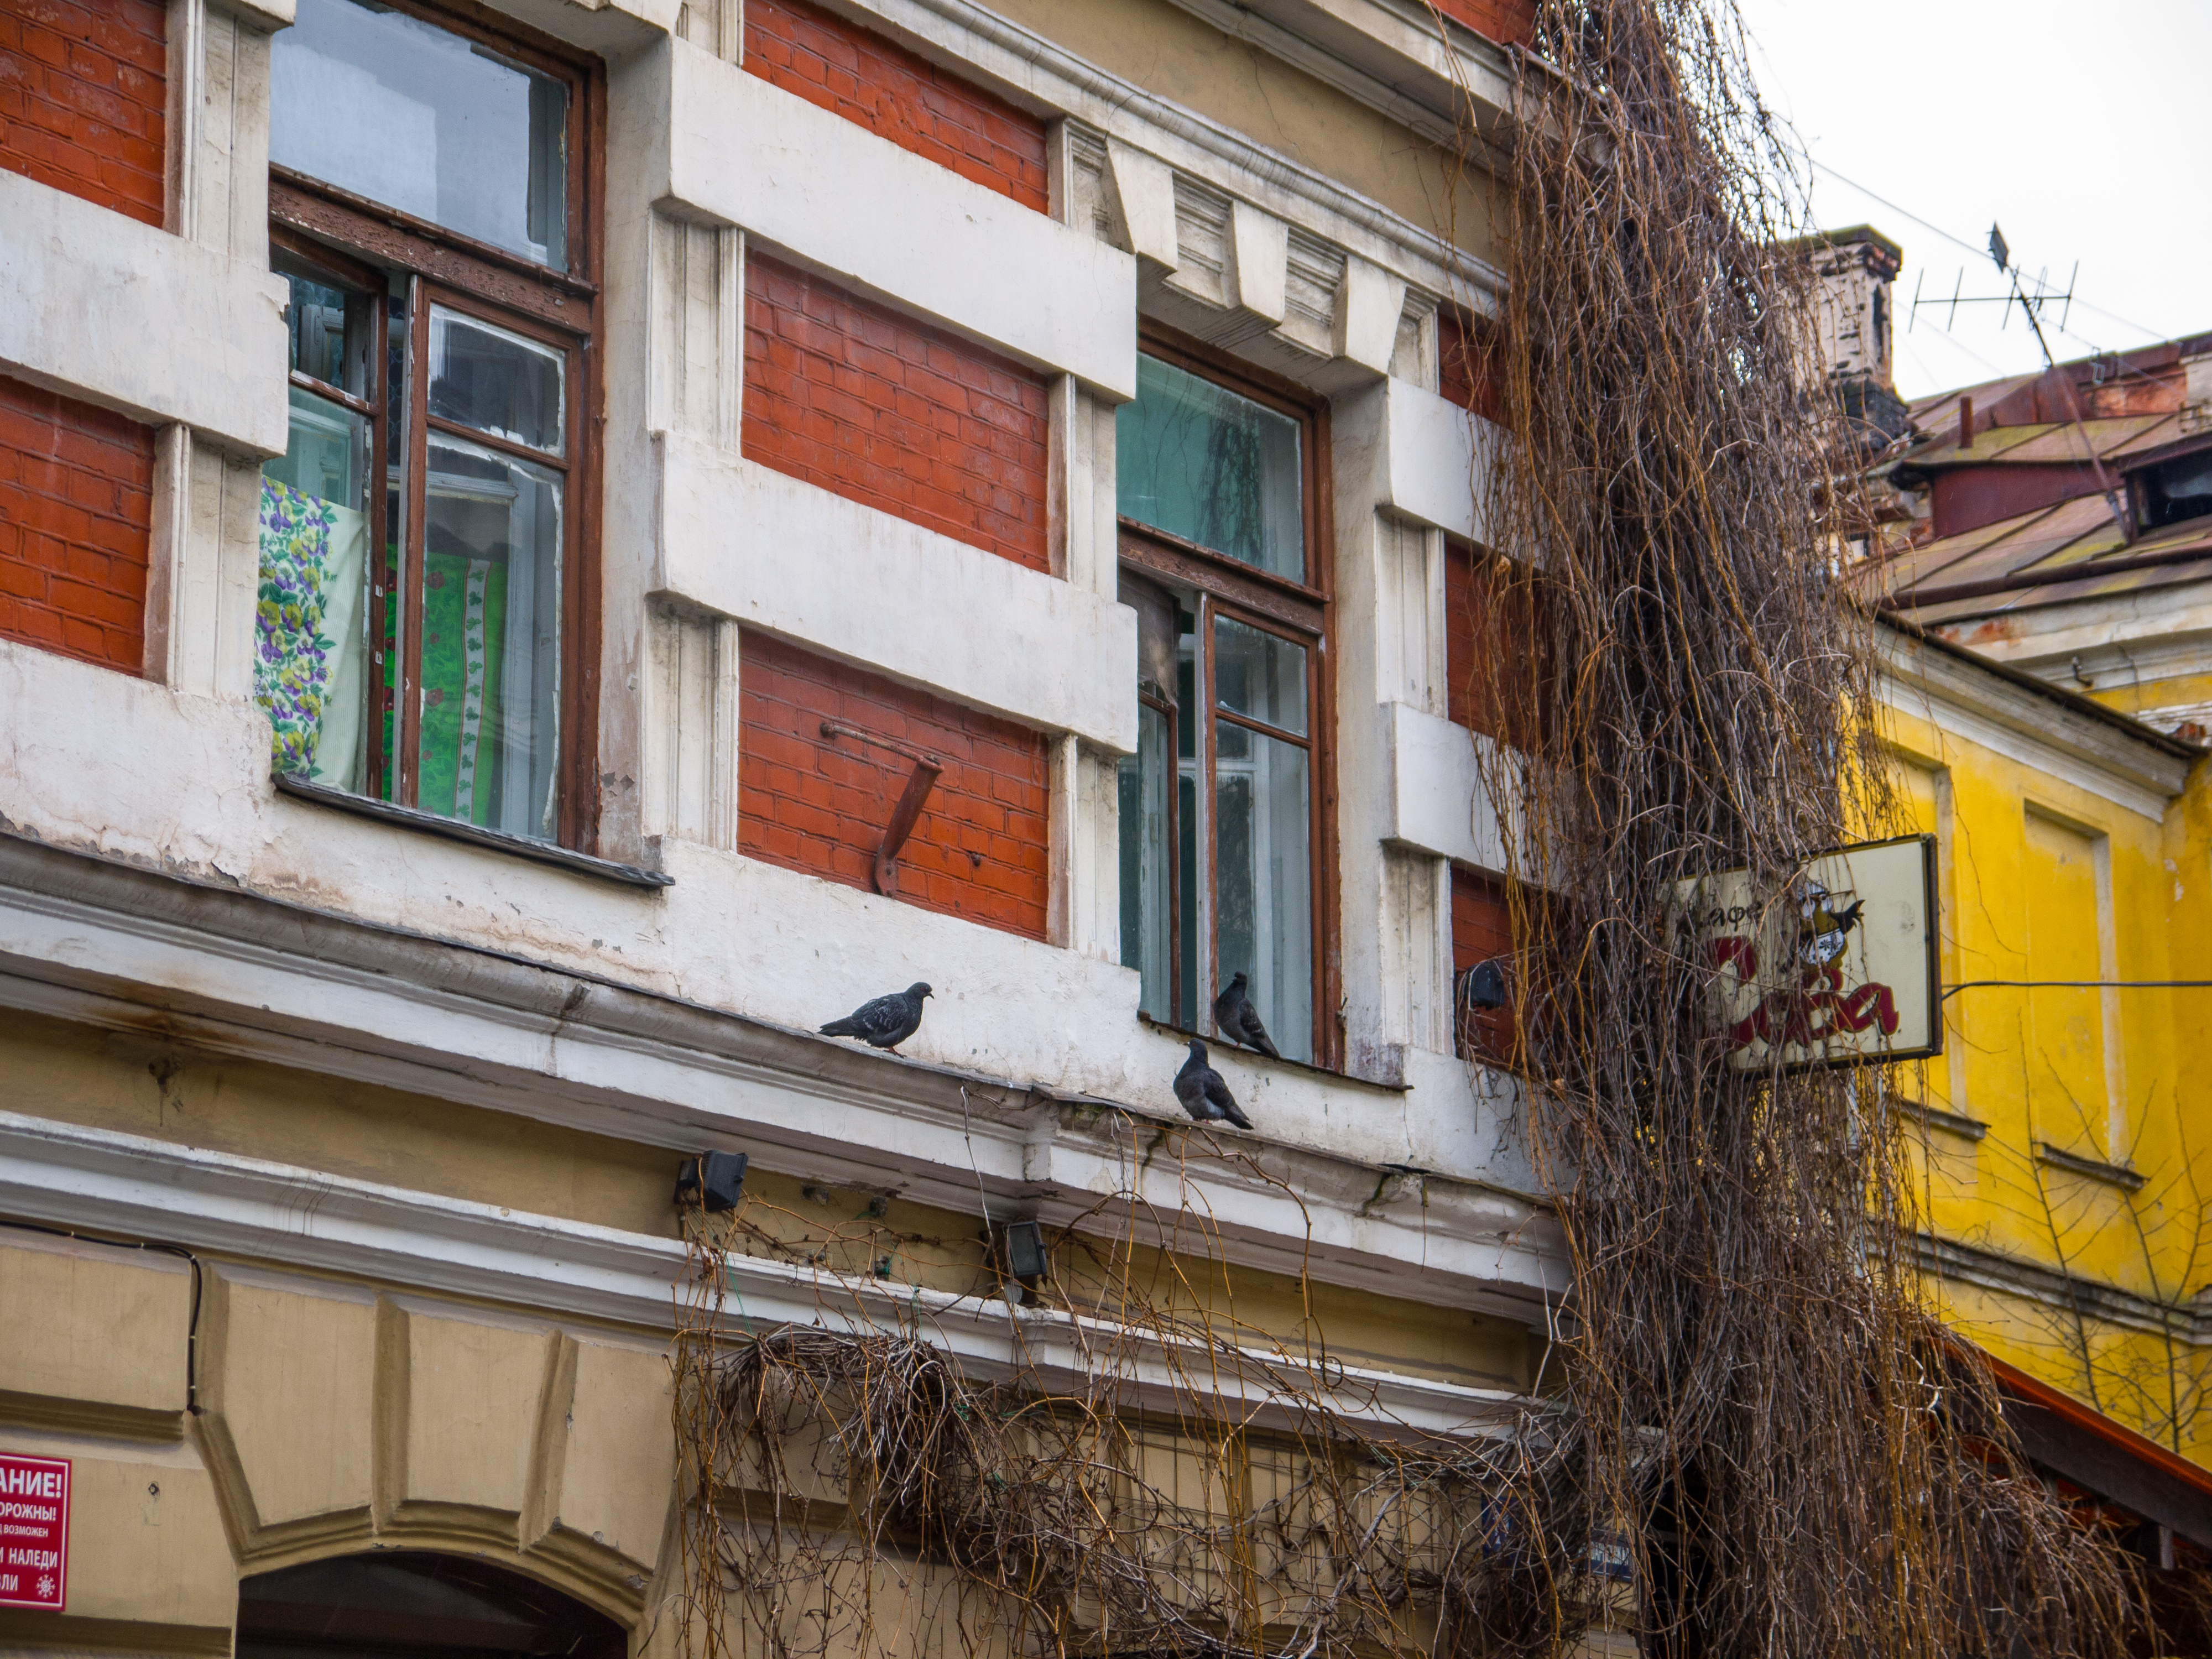
image, window, daytime, property, building, fixture, wood, neighbourhood, Material property, brick, residential area, real estate, facade, city, urban design, road, urban area, Tints and shades, apartment, sky, mixed use, roof, building material, house, brickwork, street, home, town, metal, plant, wire, balcony, winter